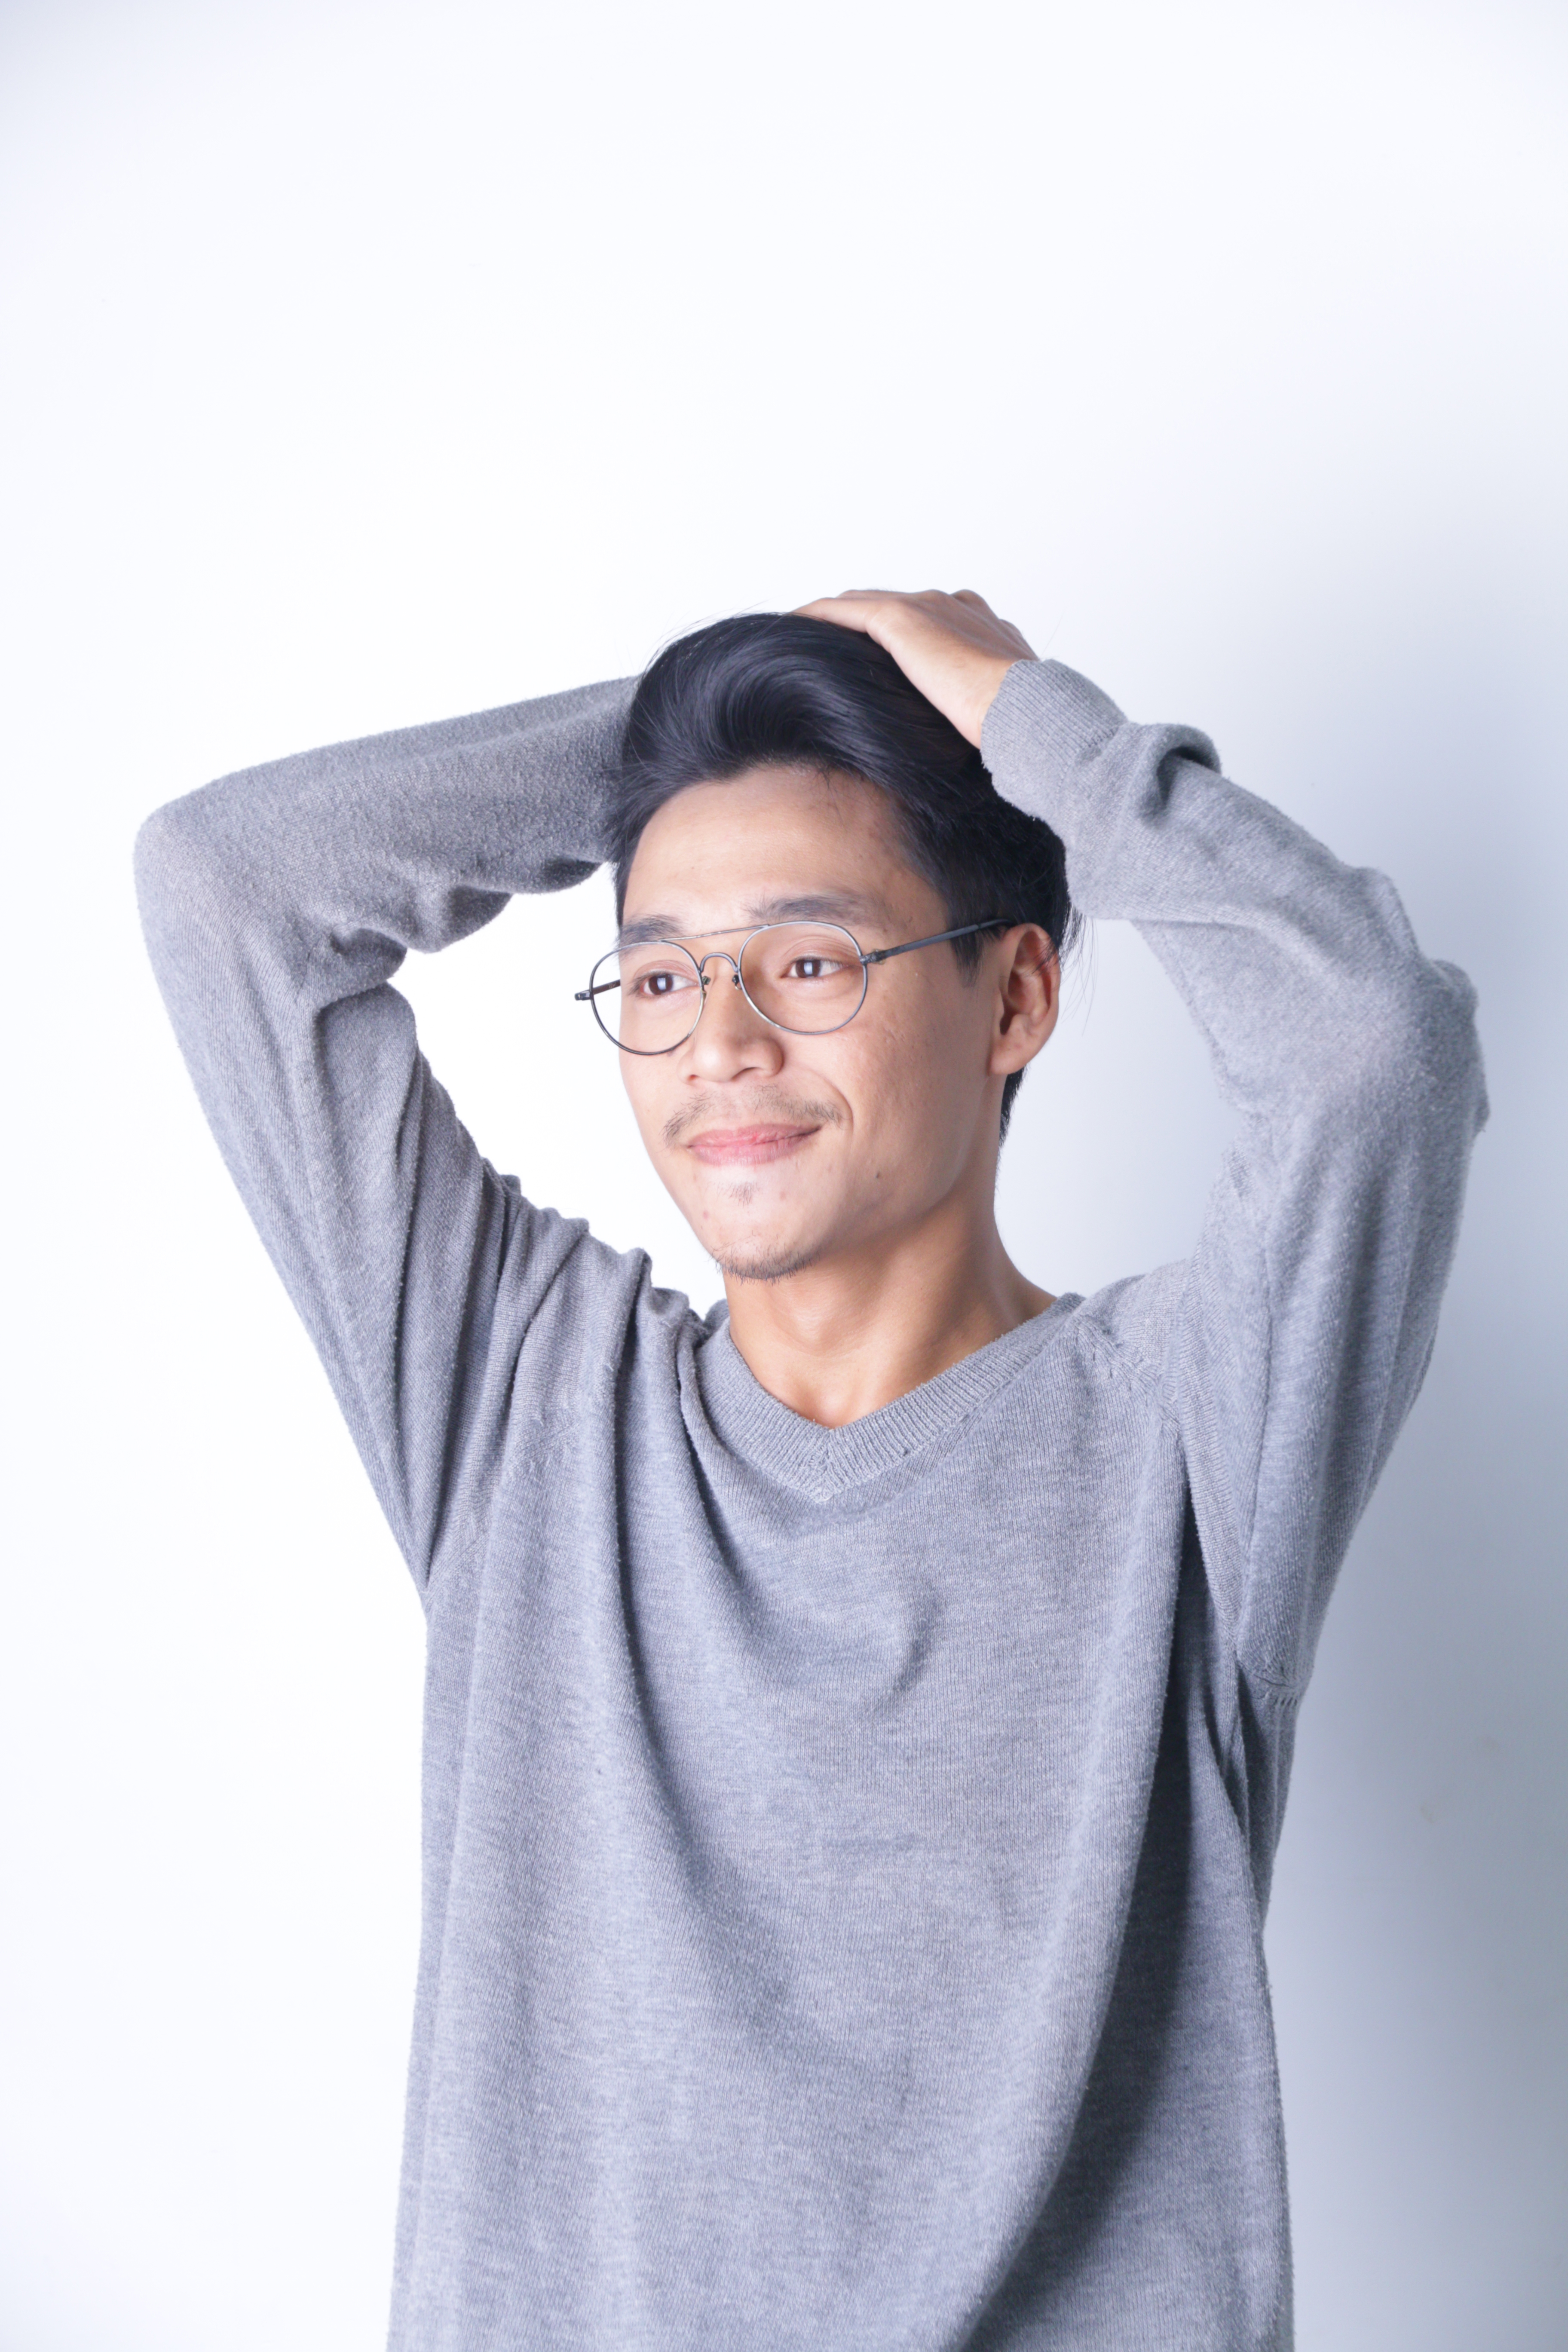
model, man, shoulder, neck, arm, head, t shirt, joint, male, standing, gesture, forehead, cool, elbow, sleeve, muscle, top, jaw, photography, smile